Concepción Castella García-Duarte

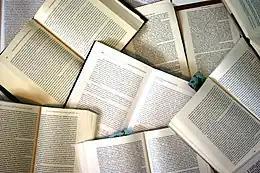

Castella's last novel with clear Carlist exaltation is "La rosa del Maestrazgo", released in 1940. Afterwards she no longer explored the thread, though praise of values which might have been vaguely associated with Traditionalism was present in her later writings. She maintained private contacts with some Carlist political heavyweights, e.g. the movement's Jefe Delegado, Manuel Fal Conde, was godfather at the wedding of her son José María Zavala Castella in 1949 and witness at the wedding of Miguel Zavala Castella in 1955. None of the sources consulted notes what position she took versus increasingly visible rift between two visions of Carlist future: the traditionalist one represented by her son Juan or the progressist one represented by another one, José María. She did not engage in Carlist cultural ventures; it was only posthumously that in 1967 a progressist review "Montejurra" published her poem "Saltando de peña en peña", a vision of Carlist presence in Spanish history across the centuries.